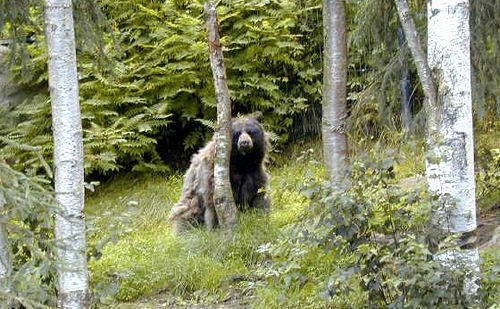
A large bear standing behind a tree in a forest.
a furry bear is peering from behind a tree
a brown bear sitting in an area of trees
A bear looks on from behind the trunk of a birch tree.
A bear is in the woods looking from behind a tree.